Kate Coolahan

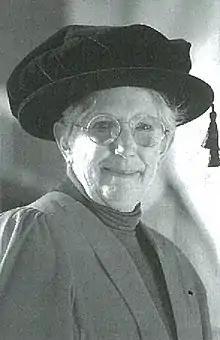
Coolahan in 2003

Cathrine Anne Coolahan (née Castle; 2 November 1929 – 3 January 2025) was a New Zealand commercial artist, fashion illustrator, and printmaker. Her work is held in the permanent collections of the Museum of New Zealand Te Papa Tongarewa, Auckland Art Gallery Toi o Tāmaki and the British Museum.